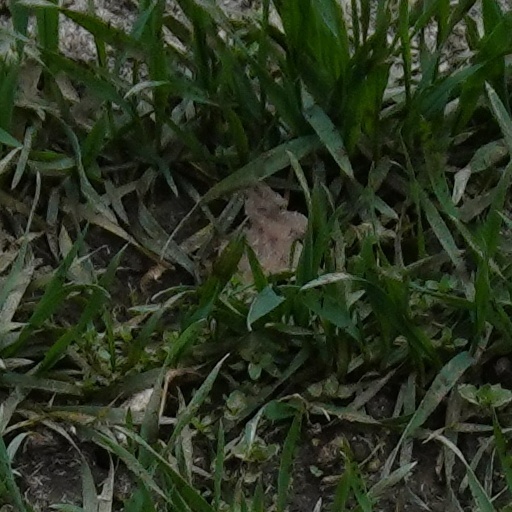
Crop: wheat